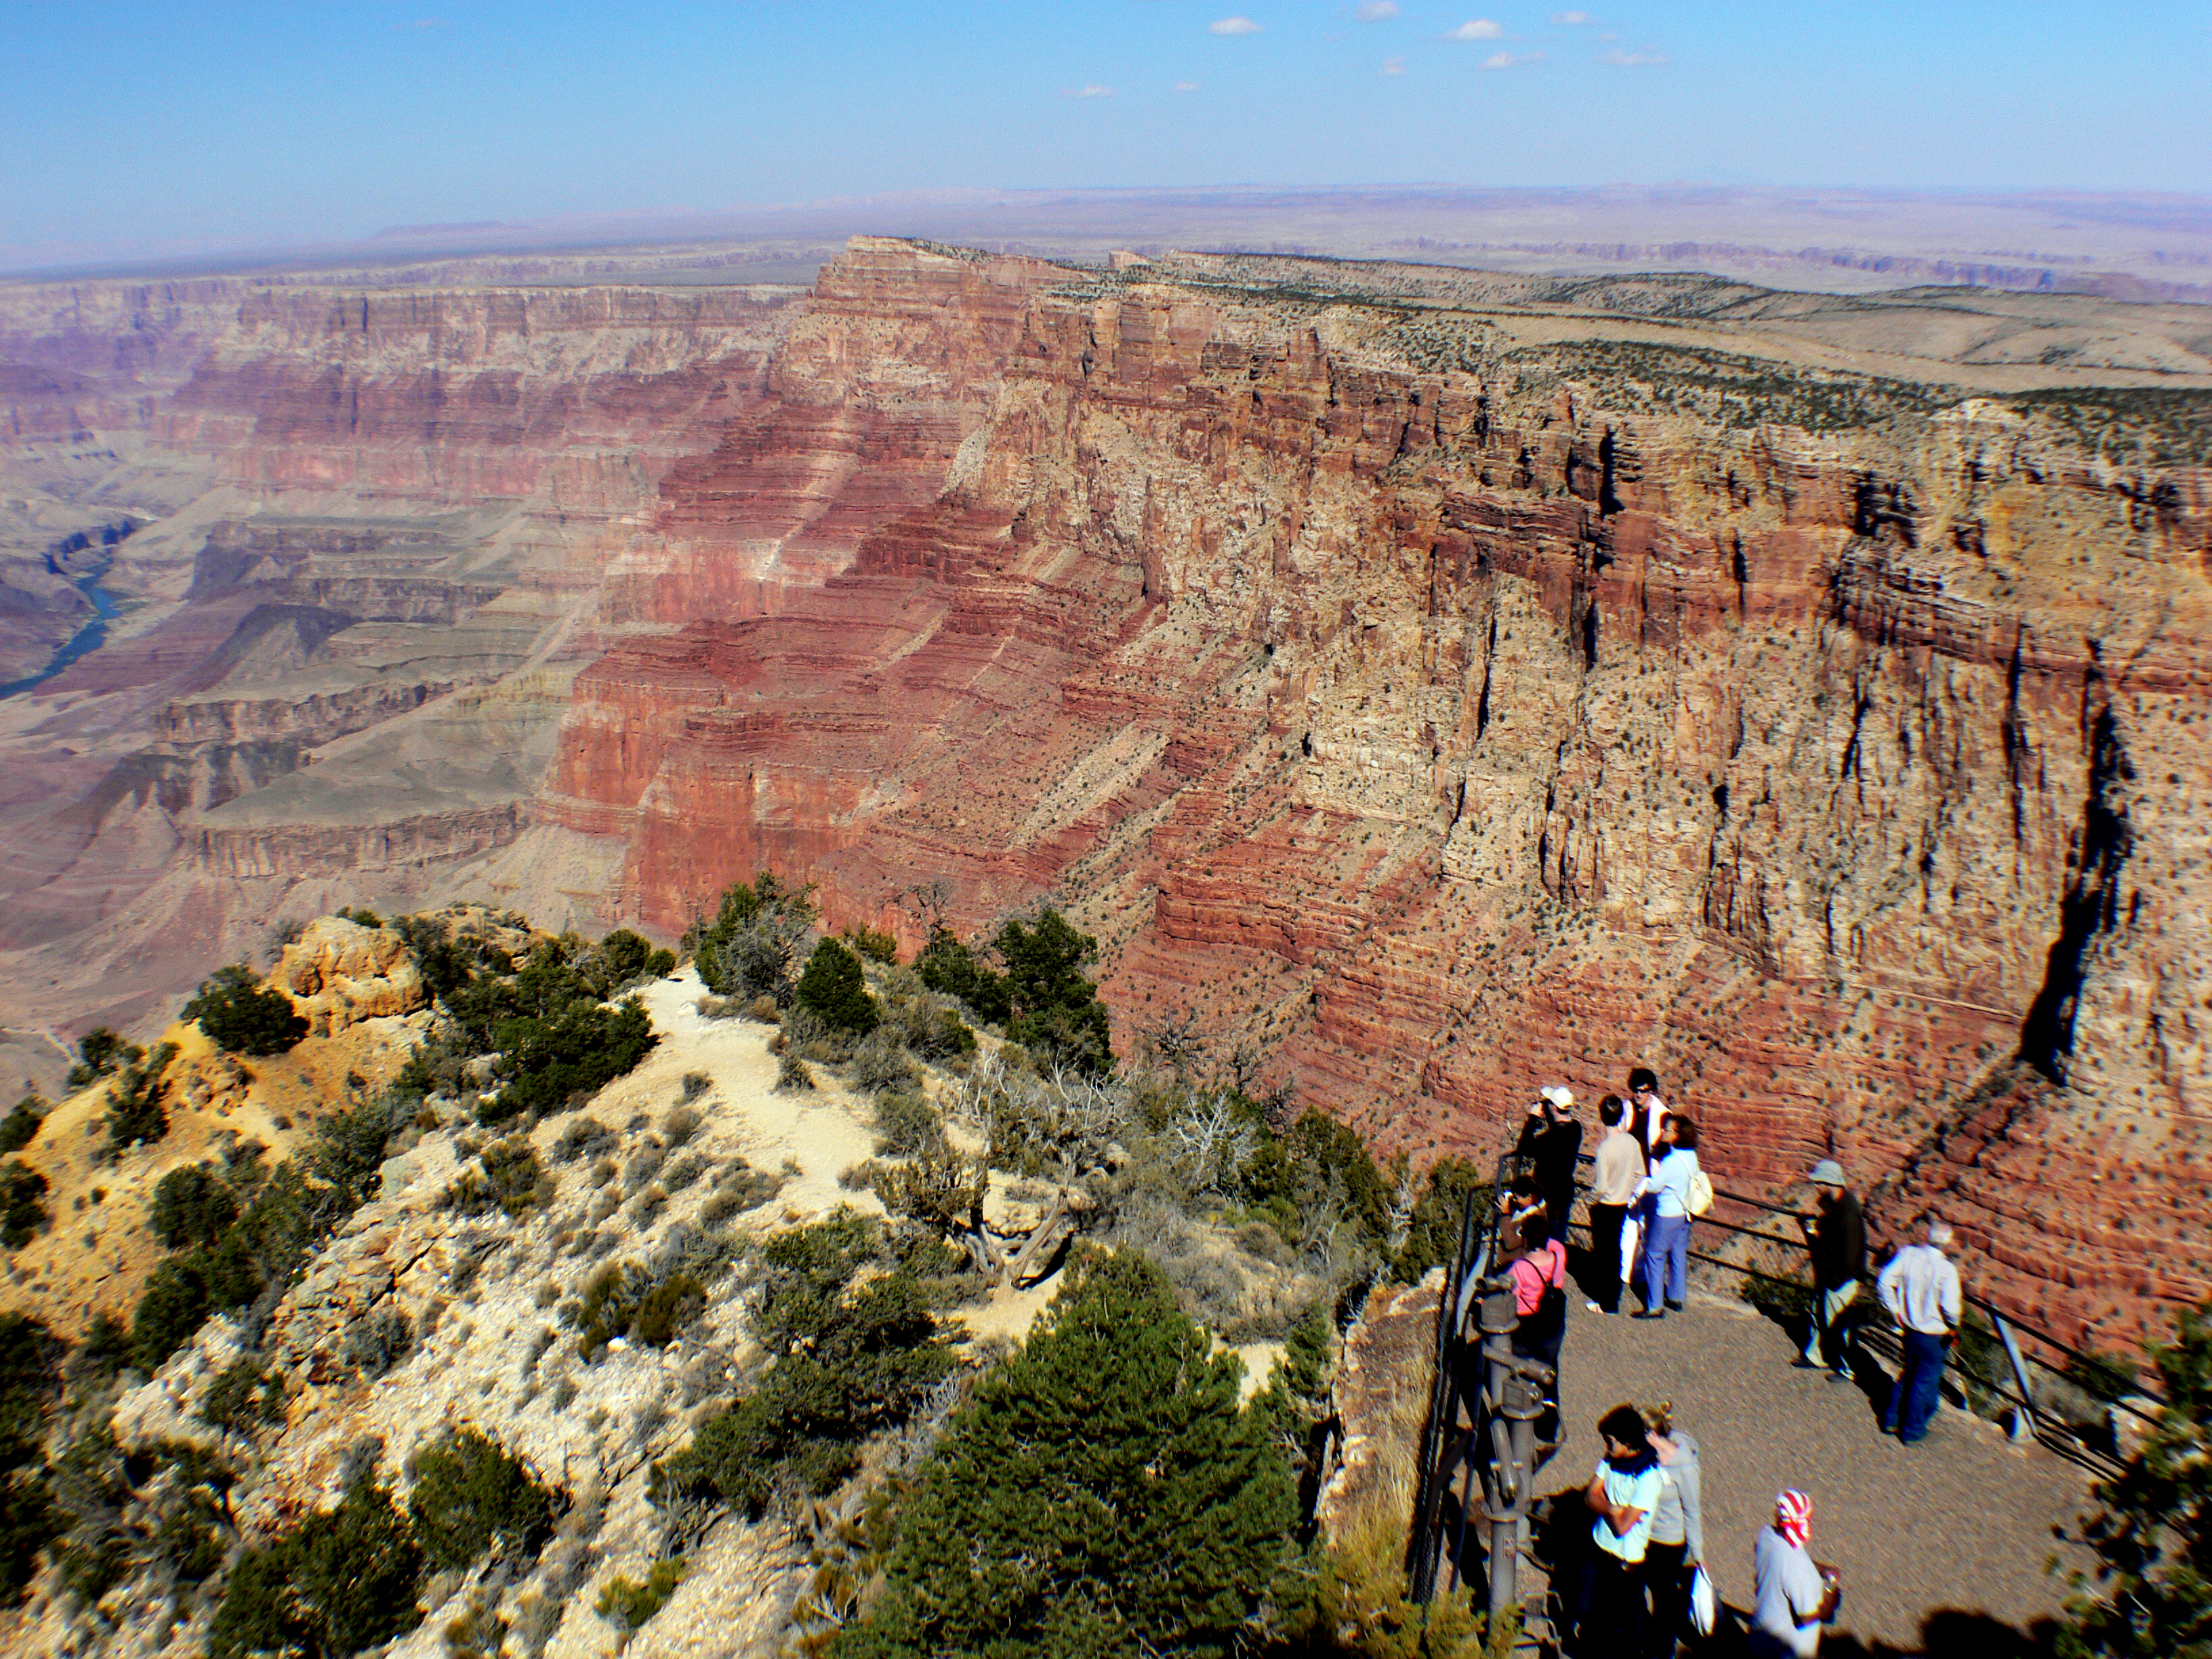
trail, formation, cliff, canyon, extreme sport, terrain, arizona, nationalpark, geology, badlands, plateau, grandcanyon, bridgecamera, usnationalparks, wadi, landform, geographical feature